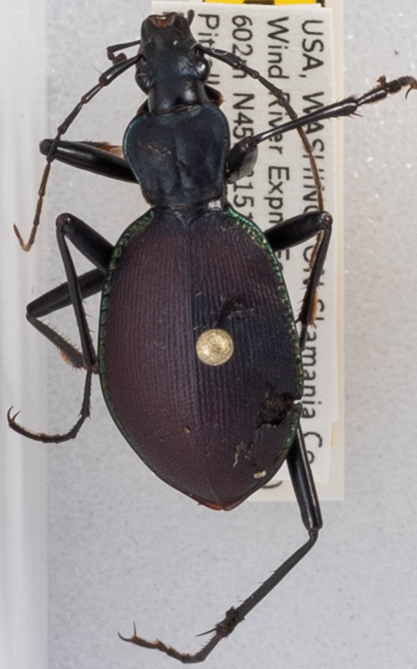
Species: Scaphinotus angusticollis
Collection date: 2018-07-17
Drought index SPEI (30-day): -1.038
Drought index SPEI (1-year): -0.39
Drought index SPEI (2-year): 0.662